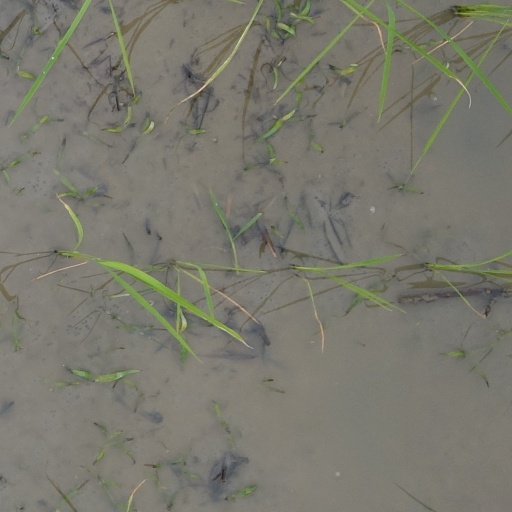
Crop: rice